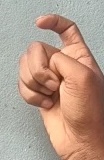
ASL sign: X